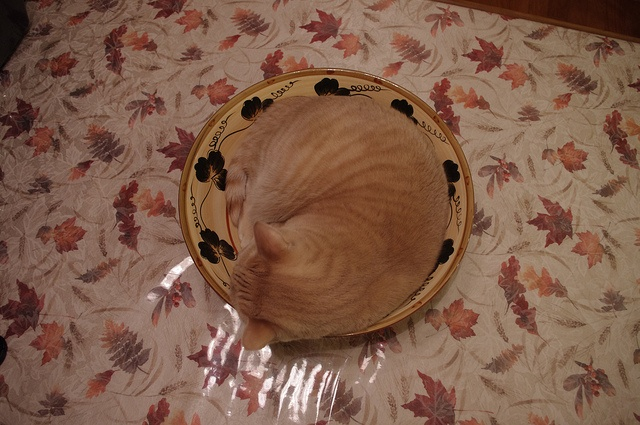
A cat sleeping inside of a bowl on the floor.
An orange tabby cat curled up in a bowl.
A table holding a yellow plate with an orange cat laying on it.
A cat sleeping a bowl on a table.
A cat laying in a bowl on a table.